Carrier Air Wing Five

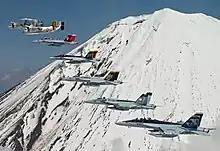
CVW-5 aircraft in 2012.

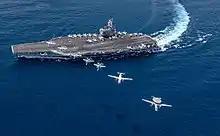
CVW-5 aircraft flying over the in 2019

Originally commissioned as Carrier Air Group Five (CVG-5) on 15 February 1943 Naval Air Station, Norfolk, Virginia, assigned to the USS Yorktown (CV-10). The original air group was initially formed in 1938 and its squadrons all carried the "5" designation honoring the former hull number of its original aircraft carrier. The three original squadrons forming the Air Group were VF-5, VB-5 and VT-5. A fourth squadron, VBF-5, was added to the Air Group in May 1945. Homeported in San Diego, California, after the war, Carrier Air Group Five was re-designated CVAG-5 on 15 November 1946 in accordance with the Navy's new Carrier Air Group designation scheme and on 1 September 1948 it reverted to Carrier Air Group five (CVG-5) when the Navy again changed the Carrier Air Group designation scheme. The Air Group quickly recorded a number of firsts, including the first squadron to land a jet aircraft aboard a carrier (1948), the first jet aircraft in the Navy to shoot down enemy aircraft when two F9F-3 Panthers from VF-51 shot down two Korean People's Air Force Yak-9 fighters on 3 July 1950, the first to arrive in Yellow Sea, the first to launch jet aircraft against enemy, and the first to include both jet squadrons VF-51 and VF-52 with F9F-2 Panther jets, VF-53 and VF-54 with F4U Corsairs and VA-55 with AD-1 Skyraiders.